Insurgency in Aceh

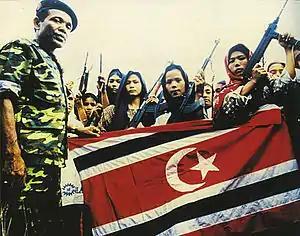
Female soldiers of the Free Aceh Movement with GAM commander Teungku Lah, 1999

The insurgency in Aceh, officially designated the Rebellion in Aceh by the Indonesian government, was a conflict fought by the Free Aceh Movement (GAM) between 1976 and 2005, with the goal of making the province of Aceh independent from Indonesia. The aftermath of a military offensive in 2003 and the 2004 Indian Ocean earthquake and tsunami brought a peace agreement and an eventual end to the insurgency.